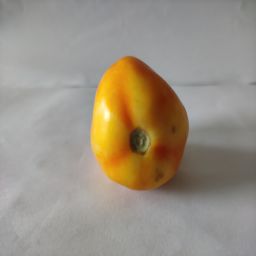
Crop: Tomato
Quality: Ripe